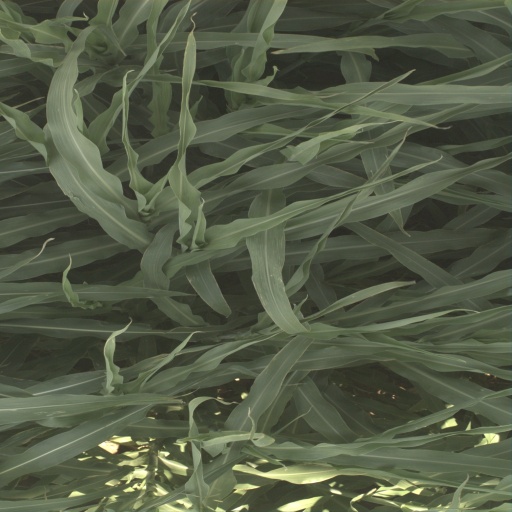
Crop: sorghum